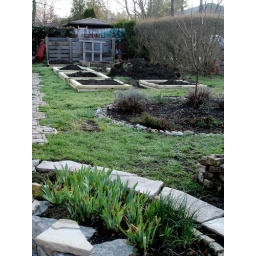
Limestone edging and raised beds in place. We can plant in about month, after the last frost.